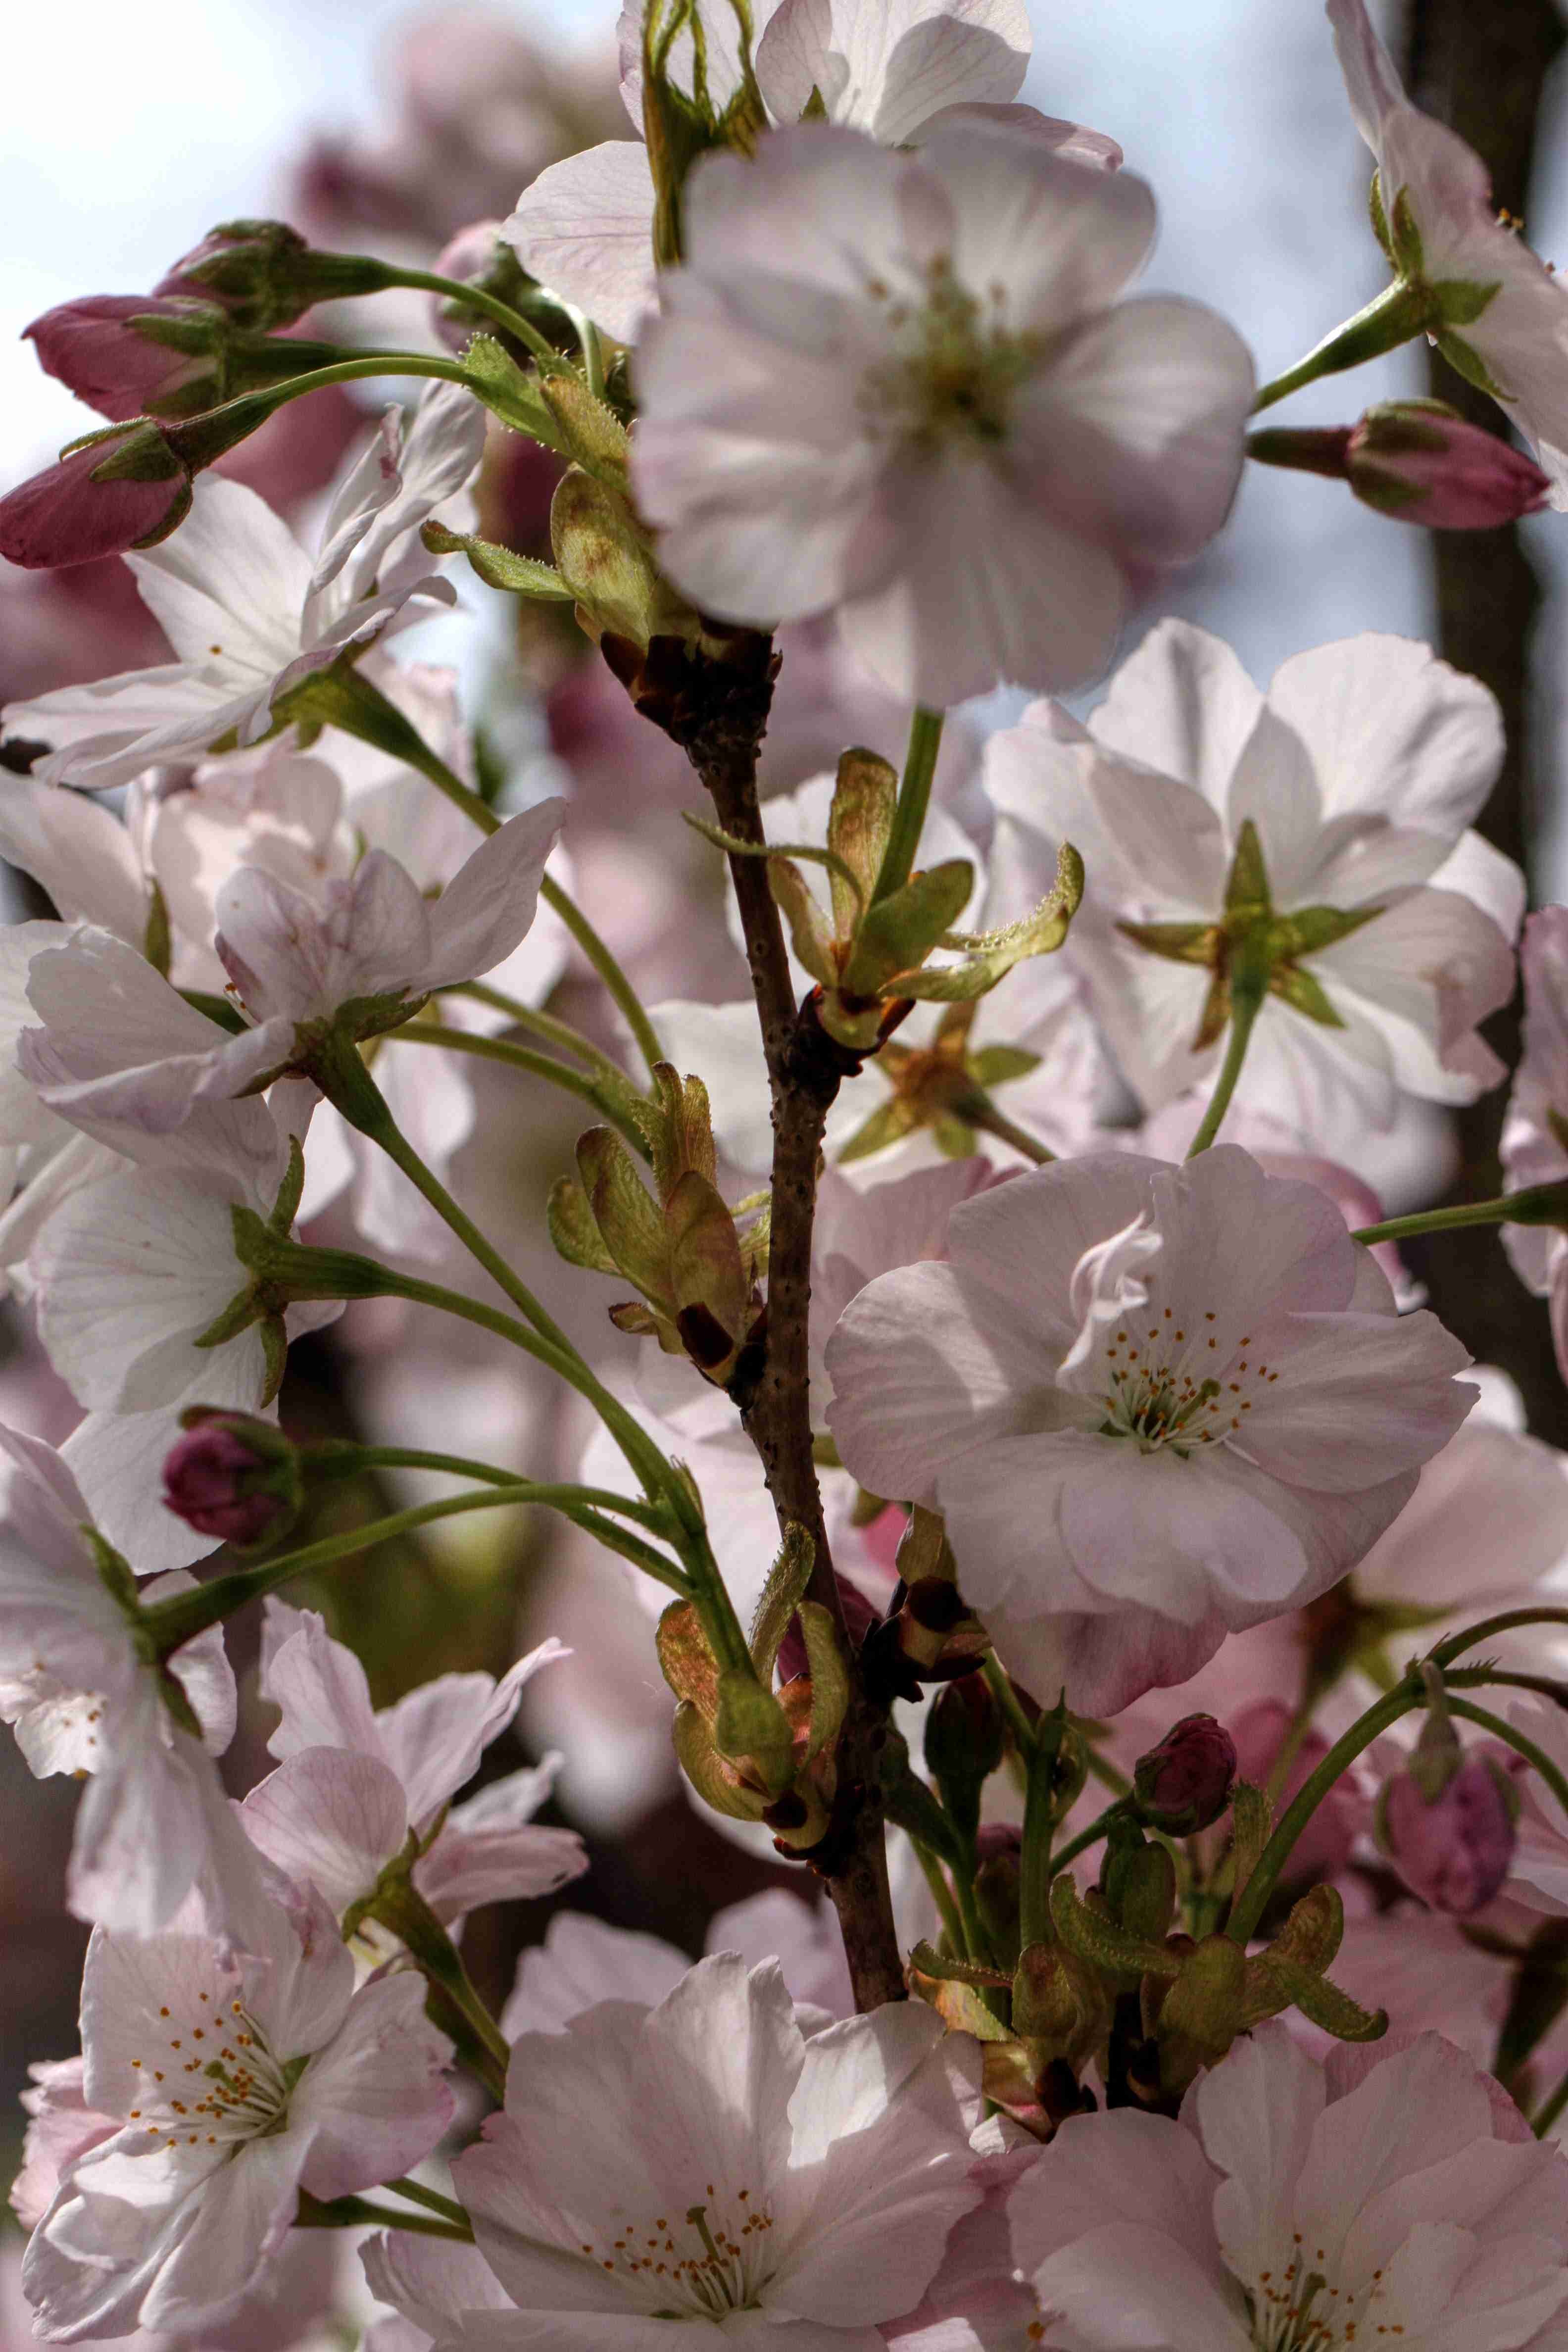
nature, branch, blossom, plant, flower, petal, bloom, summer, bush, food, spring, produce, botany, pink, flora, cherry blossom, flowers, shrubs, cherry, flowering plant, rose family, land plant